Carbon monoxide

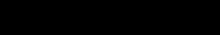
The most important resonance form of carbon monoxide is . An important minor resonance contributor is the non-octet carbenic structure :C=O.

Carbon monoxide has a computed fractional bond order of 2.6, indicating that the "third" bond is important but constitutes somewhat less than a full bond. Thus, in valence bond terms, is the most important structure, while :C=O is non-octet, but has a neutral formal charge on each atom and represents the second most important resonance contributor. Because of the lone pair and divalence of carbon in this resonance structure, carbon monoxide is often considered to be an extraordinarily stabilized carbene. Isocyanides are compounds in which the O is replaced by an NR (R = alkyl or aryl) group and have a similar bonding scheme.